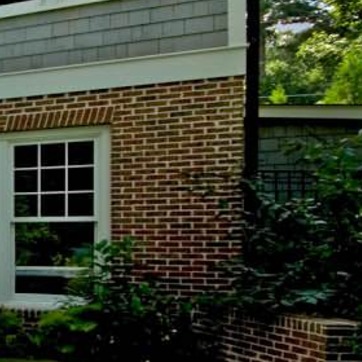
Material: brick